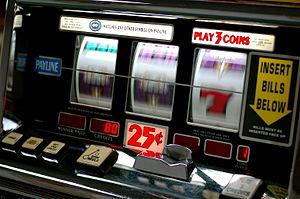
Une machine à sous est un appareil électronique ou mécanique de jeux de hasard et d'argent qui ne demande aucune stratégie ou habileté particulière. Machine à sous, nommée bandit à un bras, connu en Grande-Bretagne comme une machine à sous, appareil de jeu fonctionnant en laissant tomber une ou plusieurs pièces ou jetons dans une fente et en tirant sur une poignée ou en appuyant sur un bouton pour activer une à trois bobines ou plus marquées segments horizontaux en faisant varier les symboles. La machine est rentable en glissant dans une tasse ou une auge de deux à toutes les pièces de la machine, en fonction du nombre de symboles alignés et du nombre de symboles alignés lorsque les bobines en rotation s'immobilisent. Les symboles traditionnellement utilisés sont les suivants: étoiles, combinaisons de cartes, barres, chiffres, divers fruits représentés - cerises, prunes, oranges, citrons et pastèques - ainsi que les mots jackpot et bar.